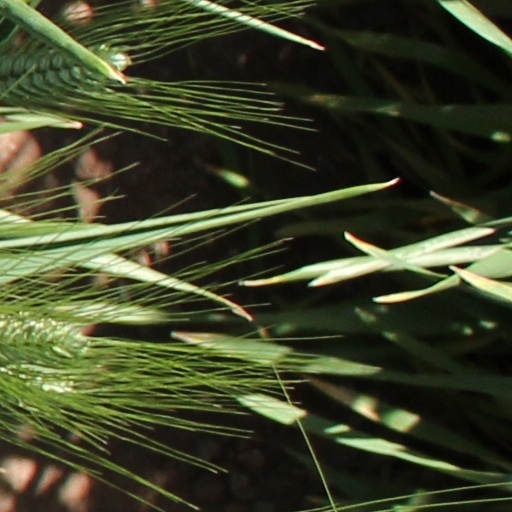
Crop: wheat